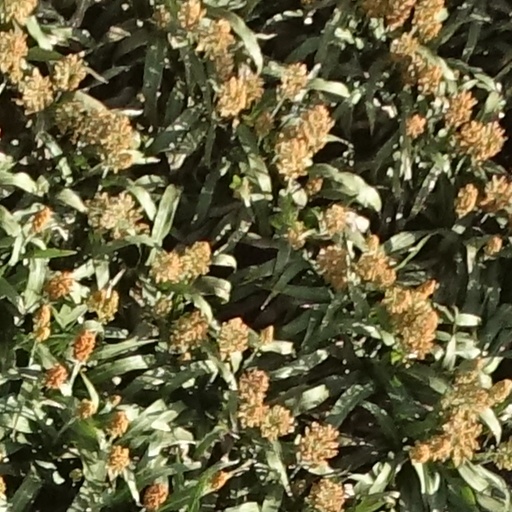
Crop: sorghum